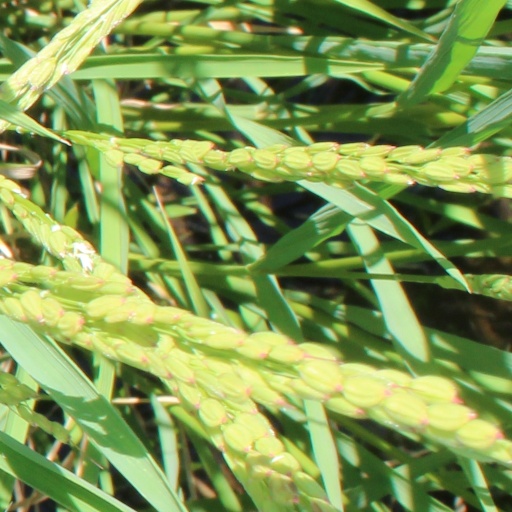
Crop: rice